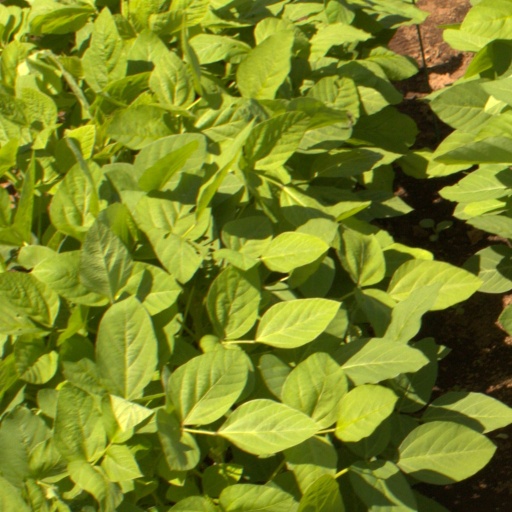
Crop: soybean